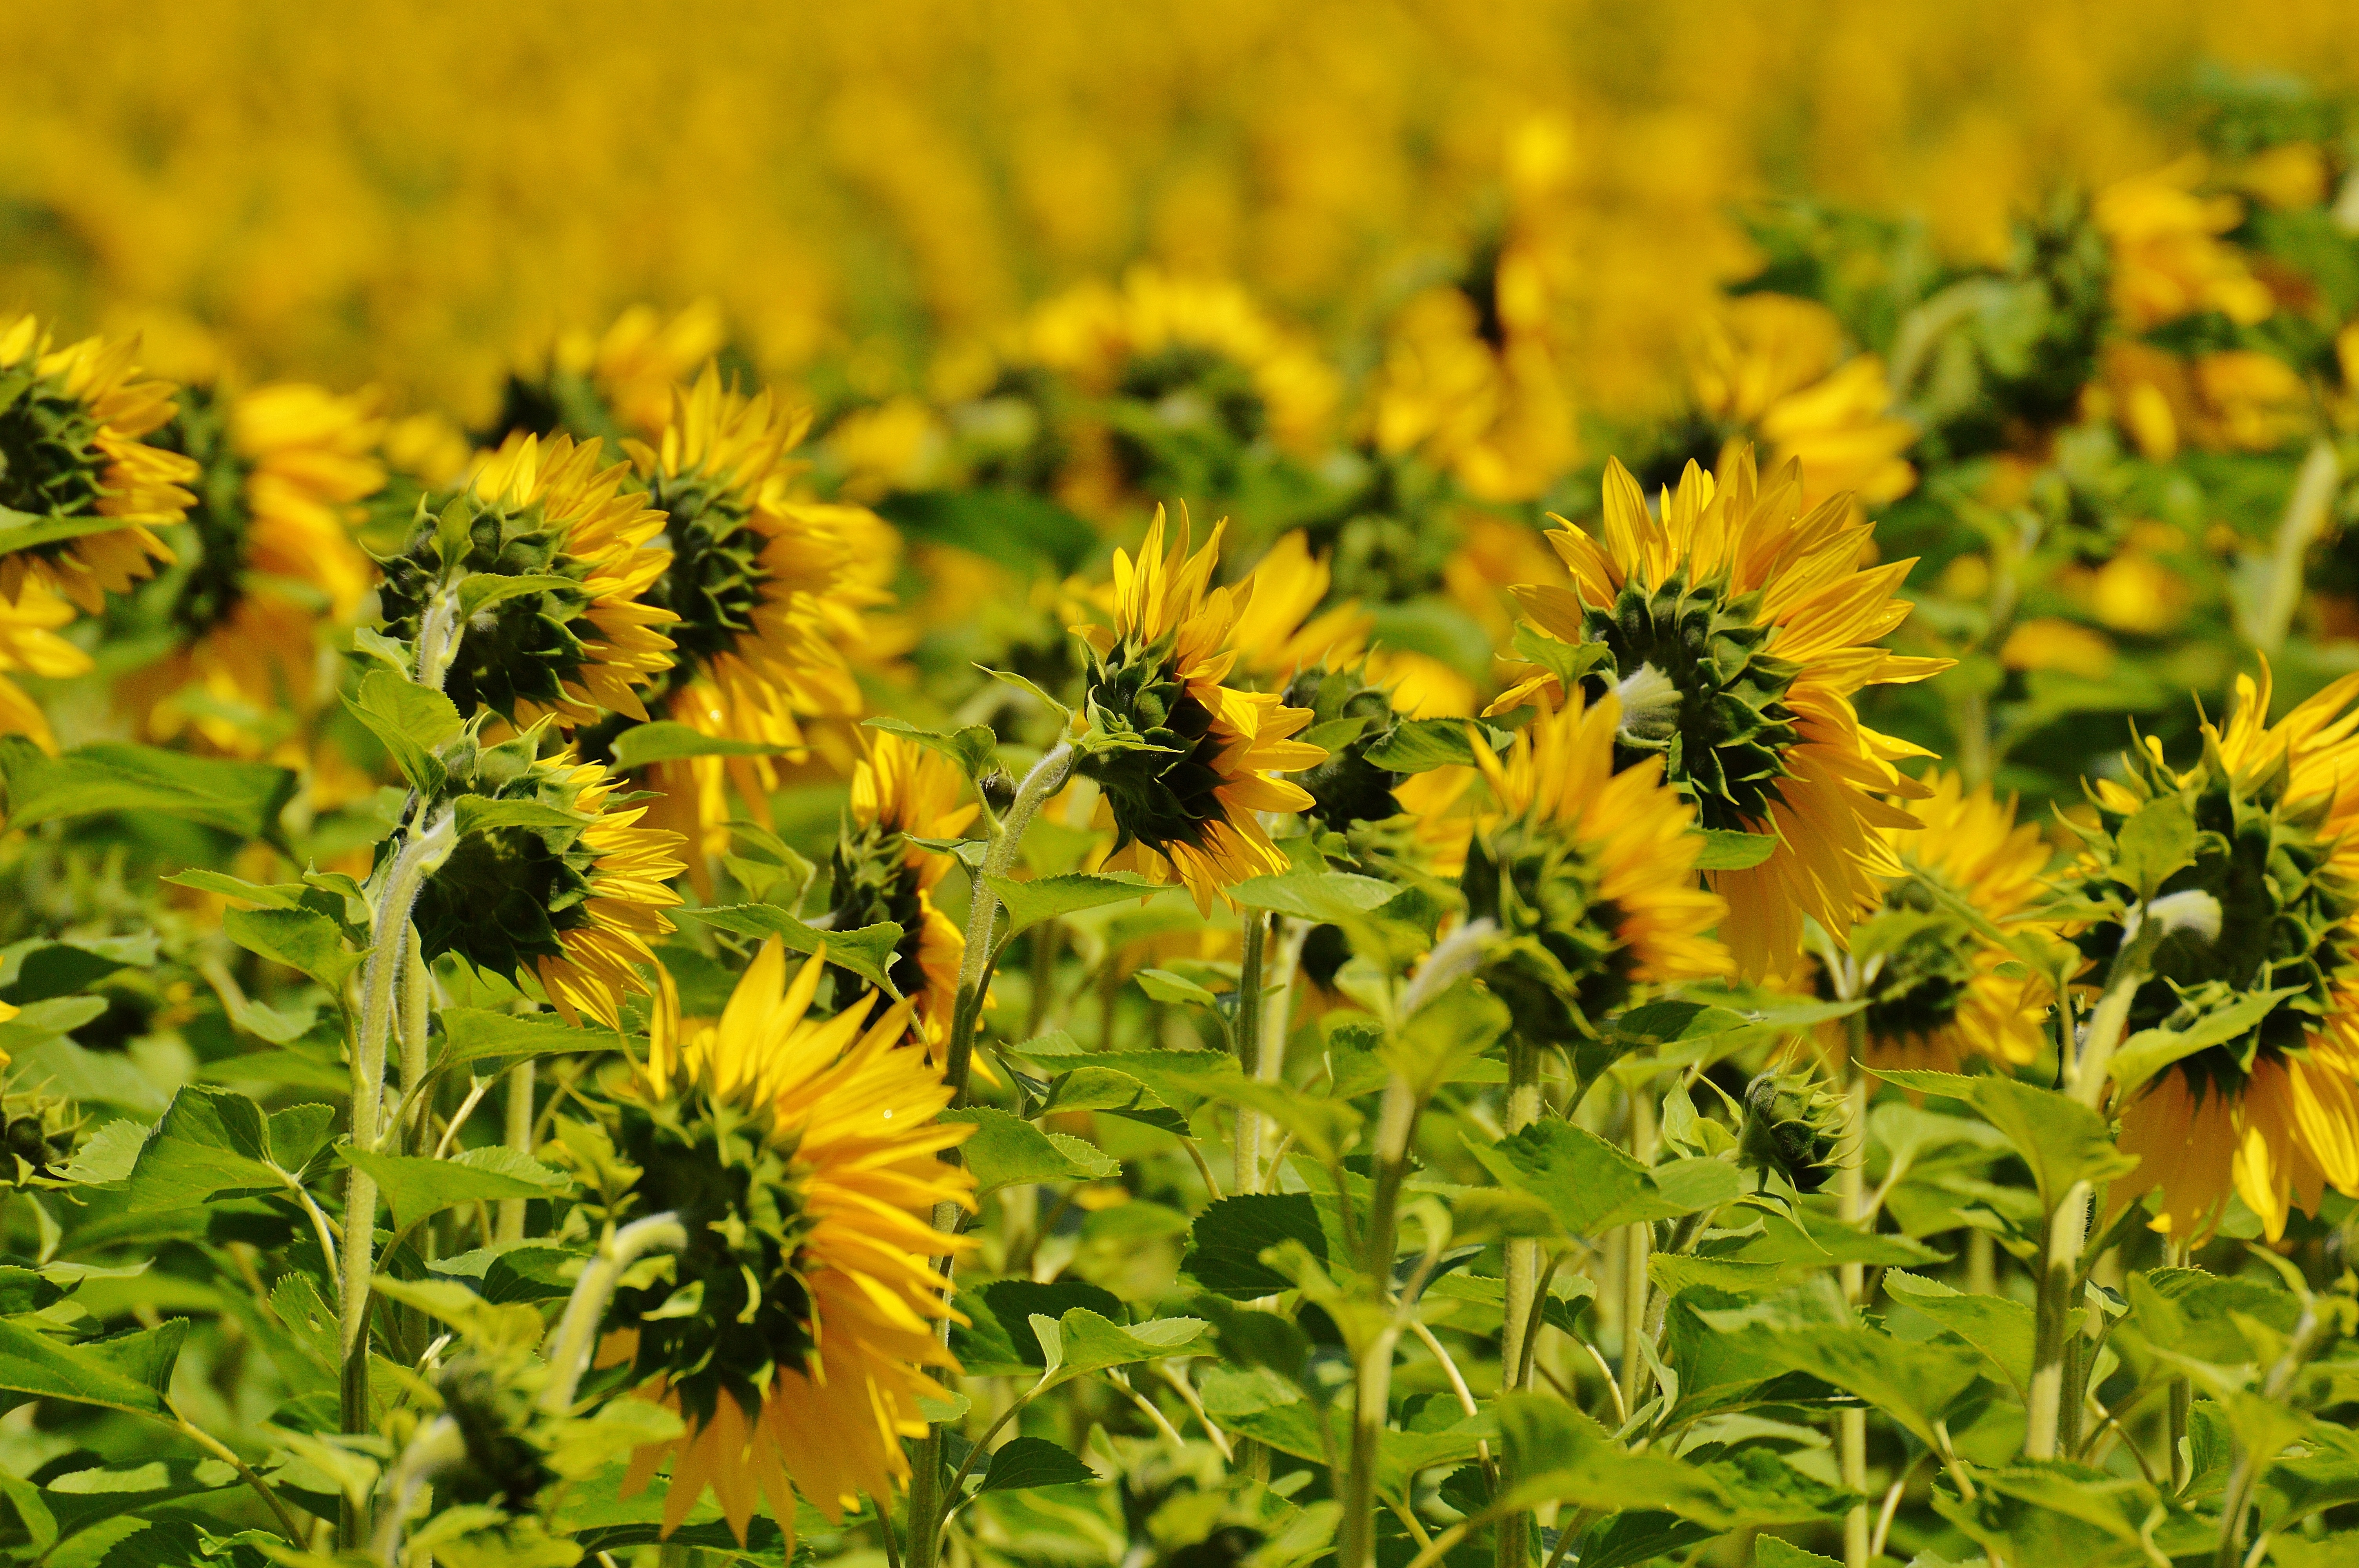
nature, blossom, plant, sun, field, meadow, prairie, flower, bloom, summer, pollen, pollination, insect, macro, yellow, garden, close, sunflower, wildflower, seeds, sunny, back, helianthus, flowering plant, daisy family, helianthus annuus, from the rear, annual plant, land plant